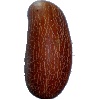
Label: Cucumber Ripe 1